Autocoder

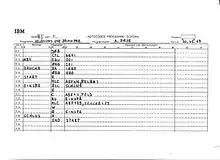
Autocoder coding sheet

1401 Autocoder is the most well known Autocoder, undoubtedly due in part to the general success of that series of machines. Autocoder was the primary language of this computer, and its macro capabilities facilitated use of the Input/Output Control System which eased the programming burden.